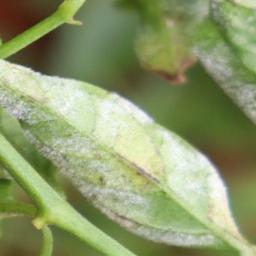
Label: powdery mildew